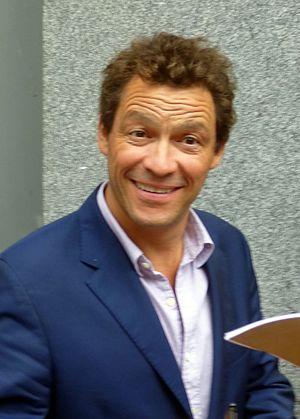
Jigsaw est un vilain appartenant à l'univers de Marvel Comics. Il est apparu pour la première fois dans Amazing Spider-Man #162, en novembre 1976. Il devint par la suite un des ennemis récurrents du Punisher. Malgré les méthodes expéditives employées par ce dernier avec les criminels, Jigsaw est jusqu'ici parvenu à ne pas se faire tuer.